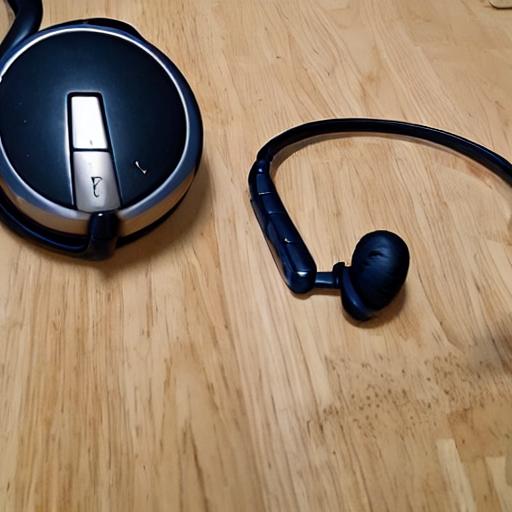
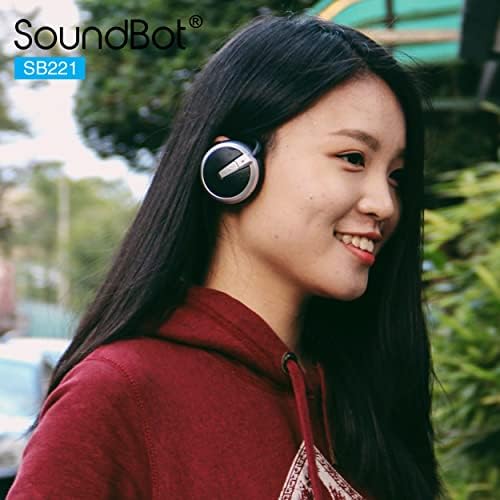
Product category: headphones
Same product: no